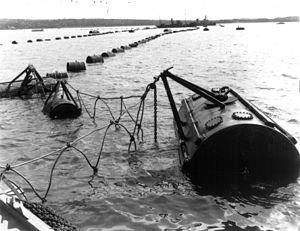
Un filet anti-sous-marin ou un barrage anti-sous-marin est un barrage placé à l'embouchure d'un port ou d'un détroit pour la protection contre les sous-marins.